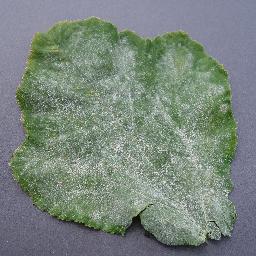
Label: Squash___Powdery_mildew